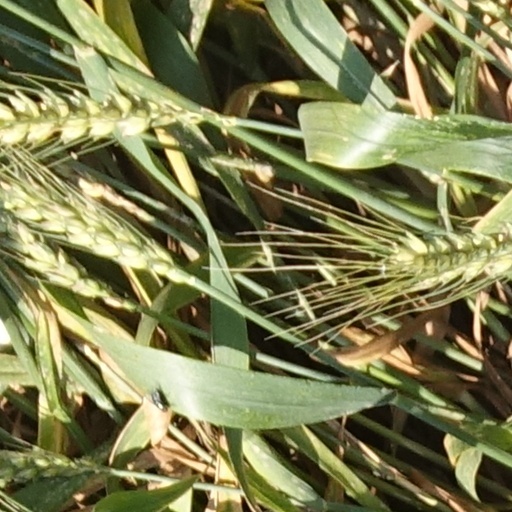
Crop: wheat